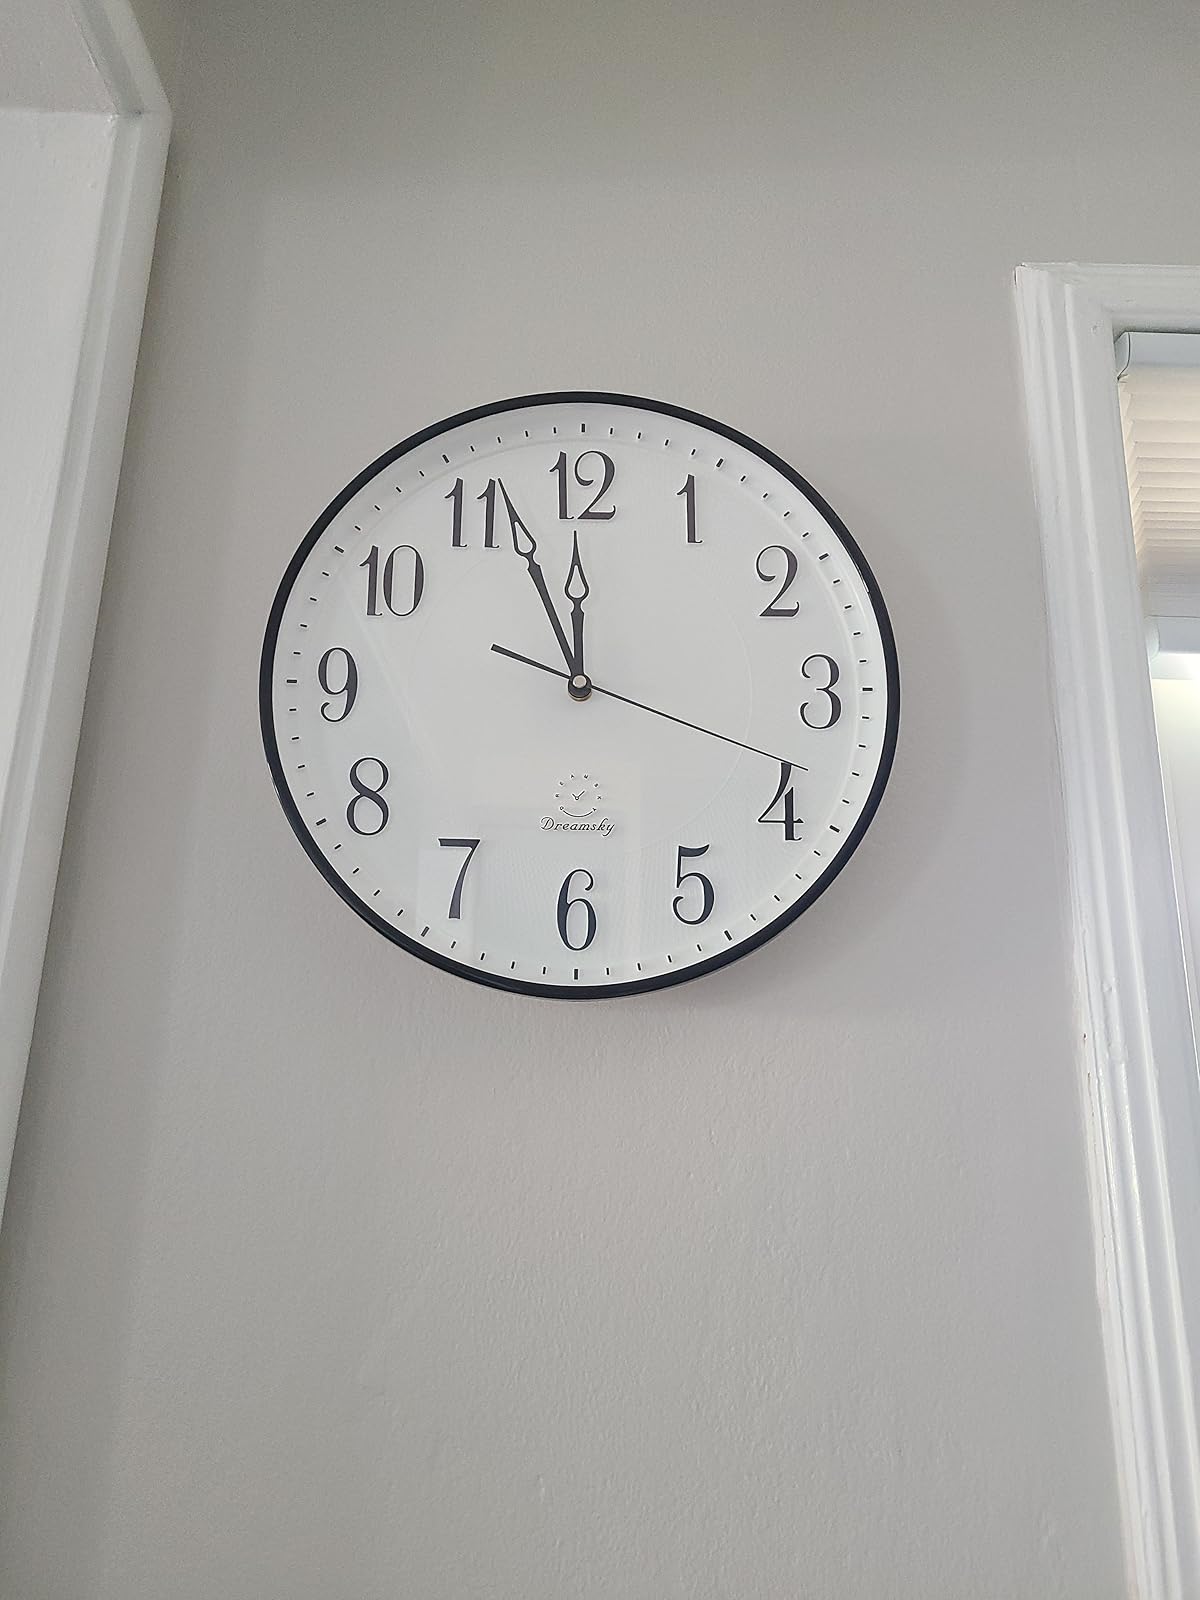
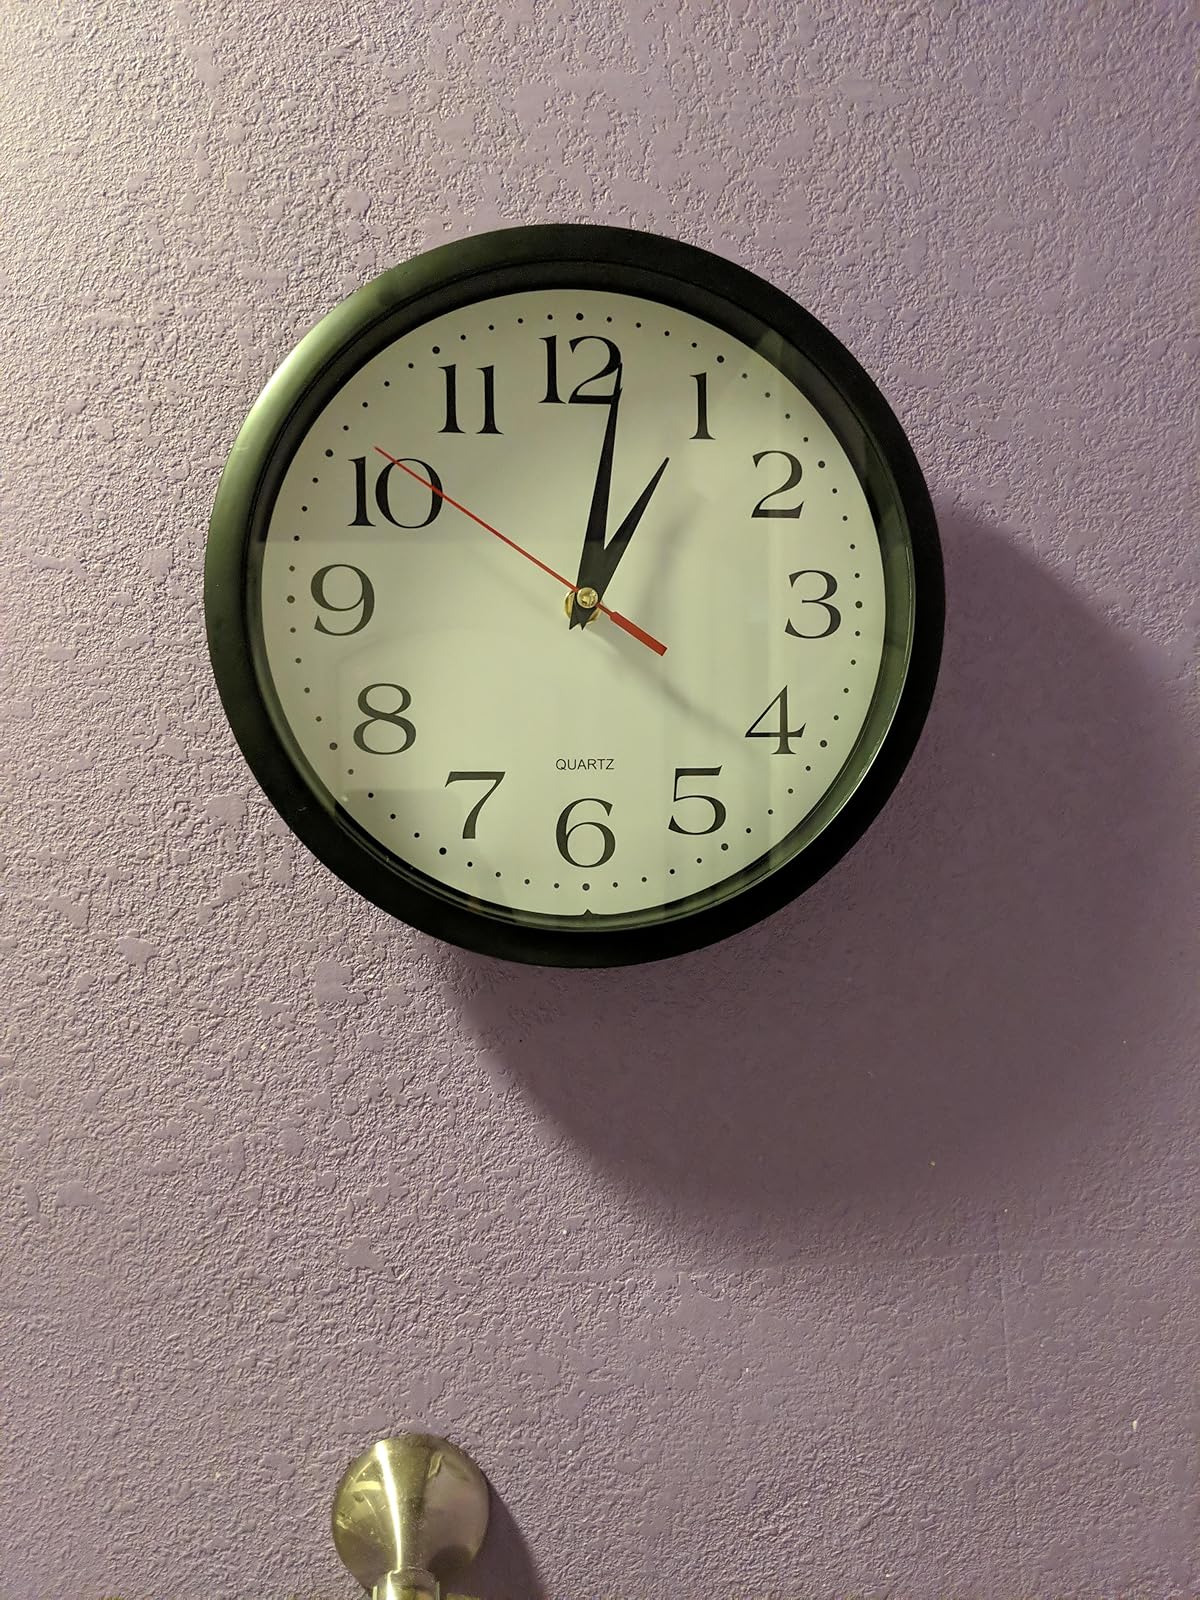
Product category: clock
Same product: no